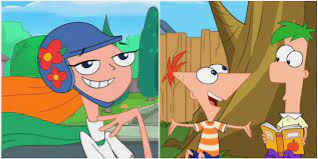
Portrait style: Cartoon Portrait